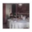
Label: table